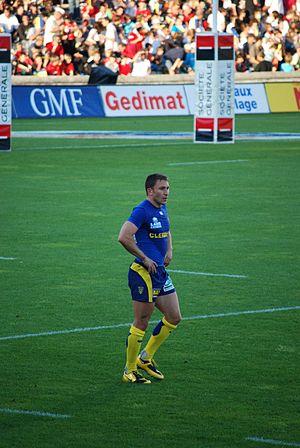
Cette liste non exhaustive répertorie des personnalités nées à Toulon, en région Provence-Alpes-Côte d'Azur, en France, en suivant un classement par ordre alphabétique. Pour chaque personnalité; sont donnés : le nom, l'année de naissance, l'année de décès le cas échéant, ainsi que des précisions sur les qualités ou professions des personnes citées.